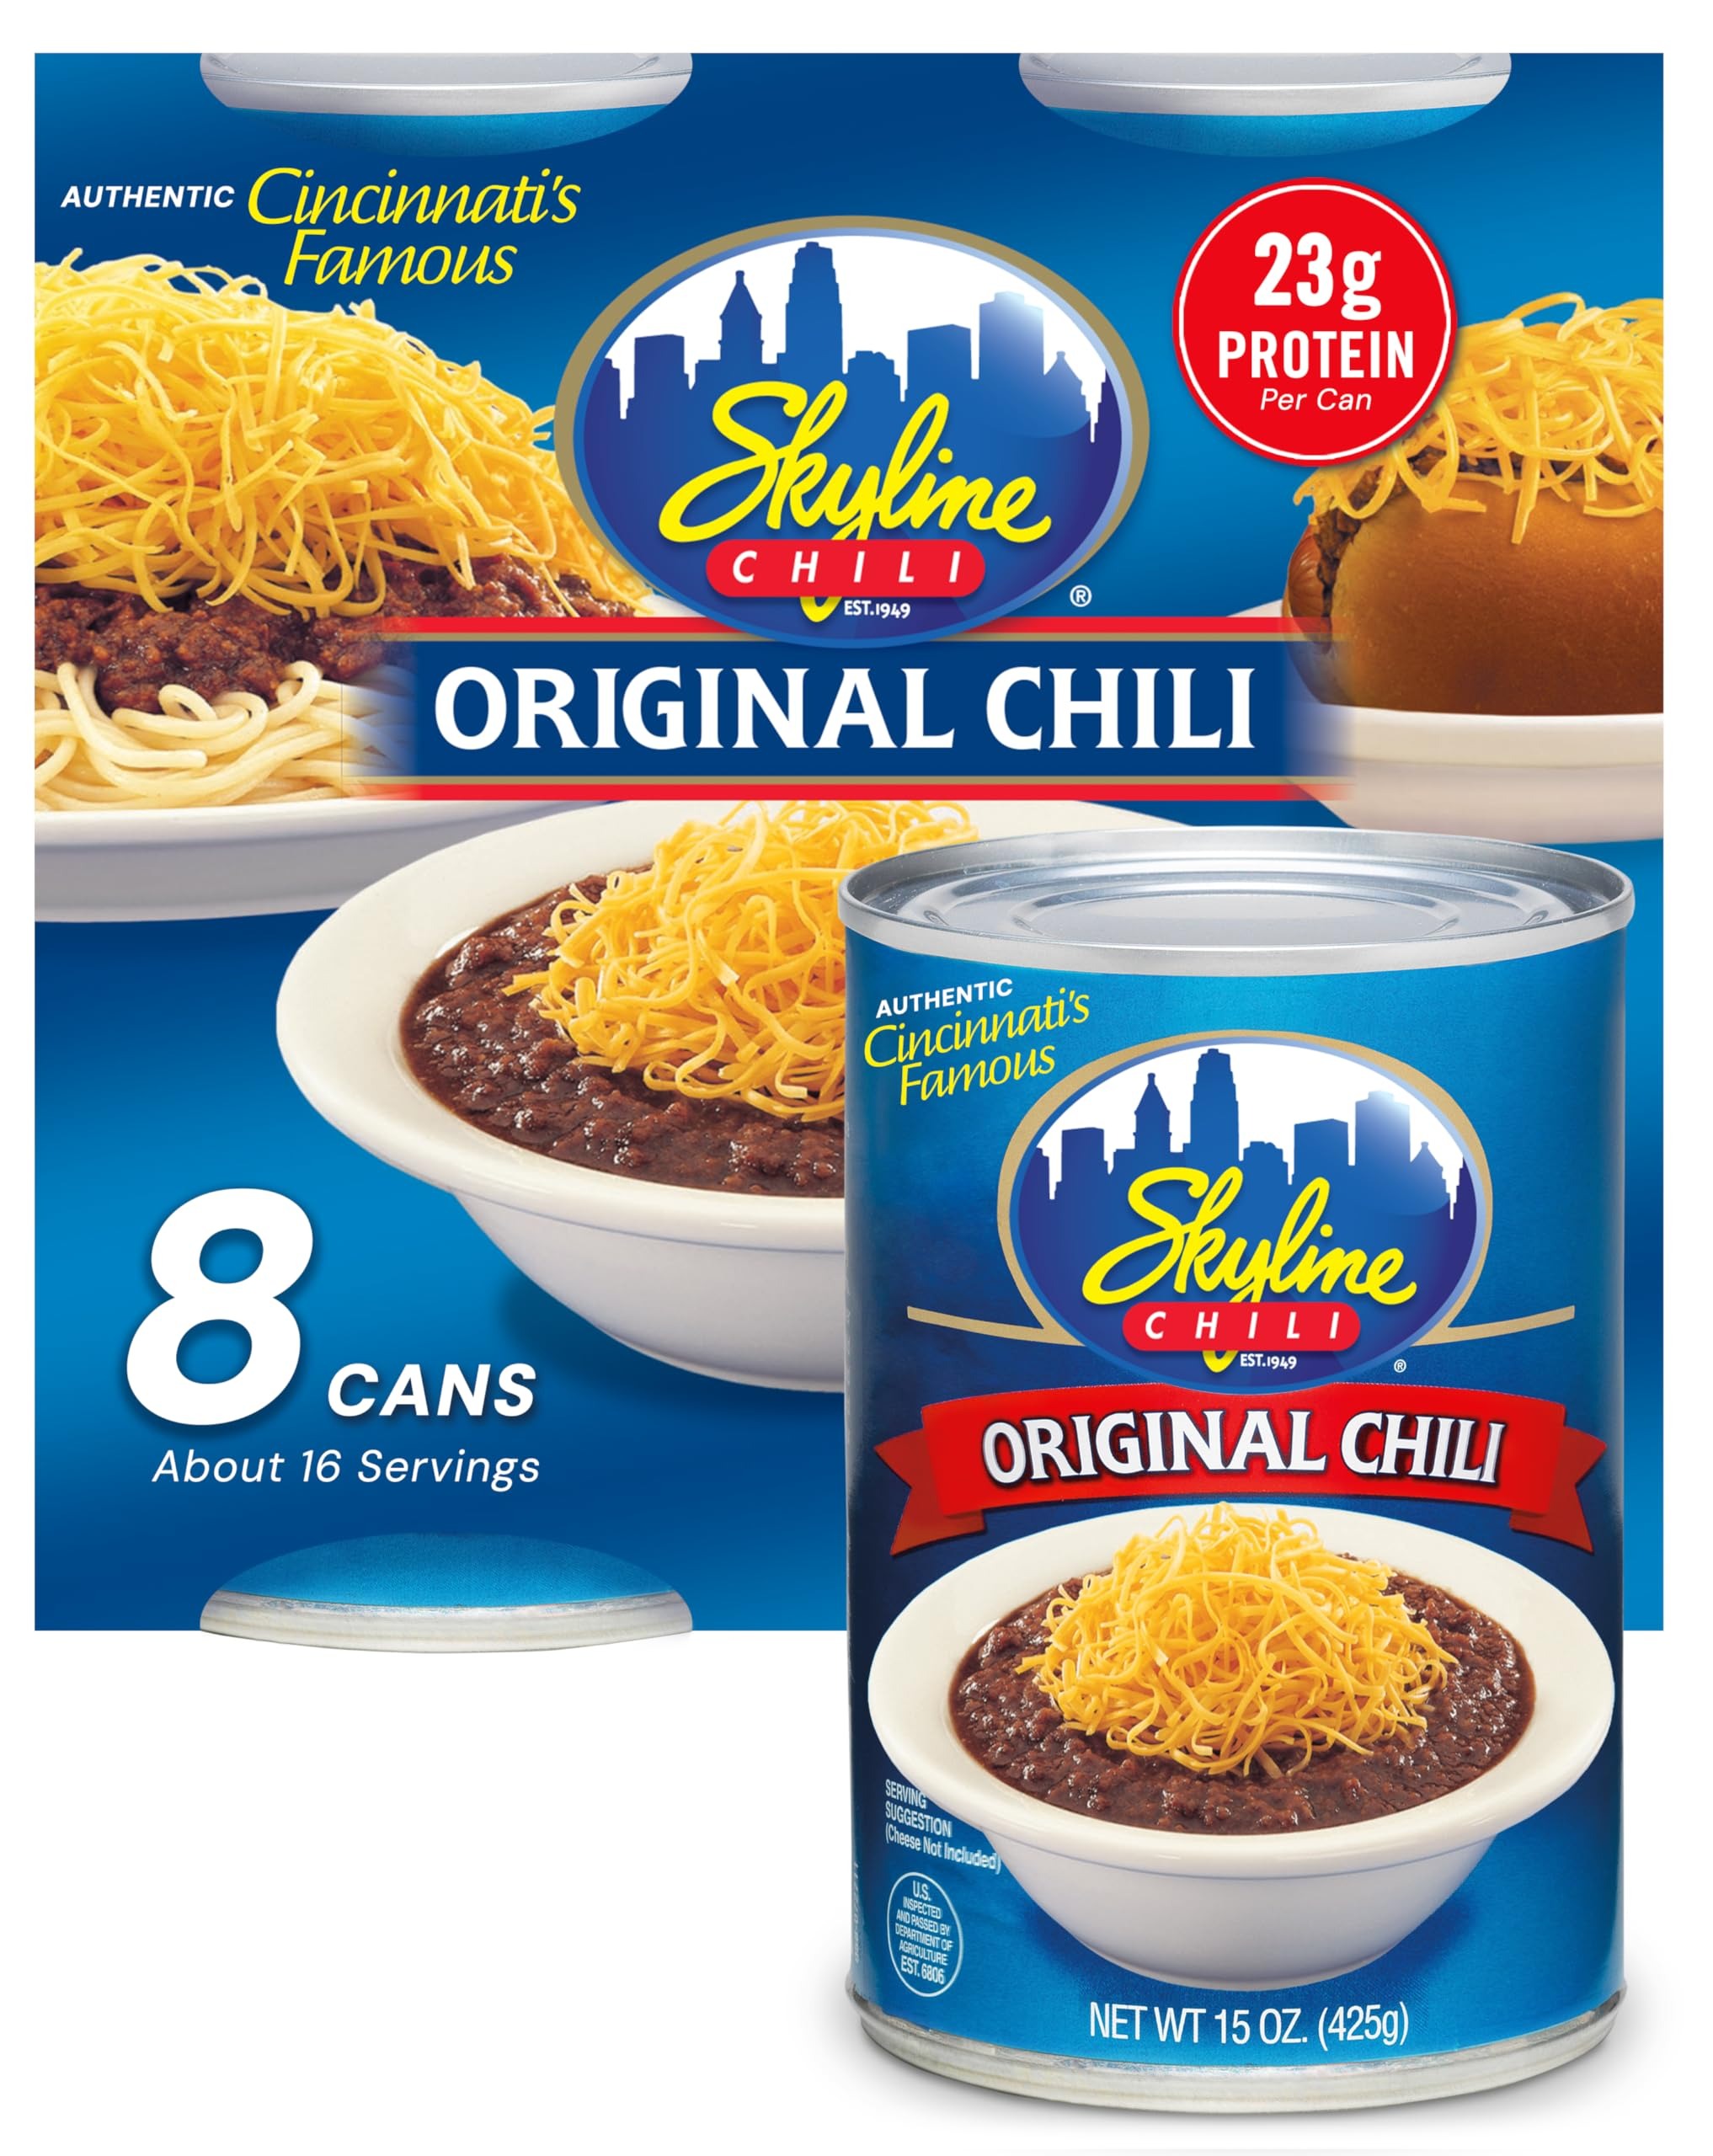
Item Name: Skyline Chili Canned Chili 15 oz Cans (8-Pack) Authentic Ground Beef Cincinnati Chili with No Beans High-Protein Chili Dog Sauce Hot Dog Chili Coney Sauce Ready to Heat
Bullet Point 1: Authentic Cincinnati Chili Flavor: Enjoy the same iconic Skyline Chili found in Cincinnati restaurants with this 8-pack of 15oz cans. Made with tender ground beef, a secret family recipe, and spices like garlic and paprika, this canned chili is perfect for topping hot dogs, spaghetti, or serving on its own with our signature oyster crackers.
Bullet Point 2: Just Rich Chili Goodness: This chili no beans recipe delivers a flavorful, hearty experience. Crafted since 1949, Skyline Chili uses a unique blend of beef and spices for a bold taste that pairs perfectly with coney dogs, burgers, nachos, pasta, and more.
Bullet Point 3: High-Protein in Every Serving: Each 15oz can of Skyline Chili packs 25g of protein per serving, making it a satisfying option for lunch or dinner. This no bean chili provides a protein boost whether you enjoy it as-is or as a topping. With 2 servings per can, it's perfect for the whole family.
Bullet Point 4: Quick and Easy to Prepare: Heat this canned chili in the microwave in just two minutes for a delicious, convenient meal. Use it as a topping for chili dogs, mix with pasta for a classic Cincinnati 3-Way, or enjoy it straight from the can with Skyline Chili’s signature flavor.
Bullet Point 5: A Tradition Since 1949: Skyline Chili has been a Cincinnati staple since 1949, with a secret family recipe passed down through generations. Now available in convenient Skyline Chili cans, you can enjoy this iconic chili without beans from the comfort of home, or anywhere, anytime.
Product Description: <p>Bring the iconic taste of Cincinnati’s beloved <strong>Skyline Chili</strong> to your home with this convenient 8-pack of 15oz cans. Made from a secret family recipe passed down since 1949, this chili is crafted with <strong>ground beef</strong> and a unique blend of spices like garlic, onion, and paprika. Unlike Southwestern or Texas-style chili, <strong>Skyline Chili</strong> has no beans, making it the perfect topping for <strong>hot dogs</strong>, spaghetti, or simply enjoyed on its own.</p><p>Each 15oz can contains 2 servings of this flavorful chili, delivering a satisfying 25 grams of protein per serving. Whether you’re feeding the family or preparing a quick lunch, <strong>Skyline Chili</strong> provides a hearty meal option that’s both delicious and convenient. Simply heat it in the microwave or stovetop for a classic, restaurant-quality dish in just minutes.</p><p>Skyline Chili is the same <strong>bold flavor</strong> found in the famous Cincinnati restaurants, now available in the comfort of your own kitchen. Whether you’re creating a <strong>chili dog</strong>, <strong>Cincinnati 3-Way</strong> (chili over spaghetti topped with cheese), or simply looking for a high-protein meal, Skyline Chili offers versatility and convenience. With no beans, it’s perfect as a <strong>chili dog sauce</strong>, <strong>coney sauce</strong>, or a standalone dish for those craving something hearty.</p><p>Made with premium ingredients like <strong>ground beef</strong> and seasoned with a unique spice blend, Skyline Chili has been a Cincinnati tradition for decades. Loved nationwide, it’s the ultimate comfort food that brings people together. Enjoy the same craveable taste from the original 1949 recipe and savor every bite of this iconic chili.</p><p>Now, you don’t have to live in Cincinnati to experience the unique, savory flavors of <strong>Skyline Chili</strong>. With this 8-pack of 15oz cans, you can stock up and always have a quick, delicious meal on hand.</p>
Value: 120.0
Unit: Fl Oz

Price: 6.24